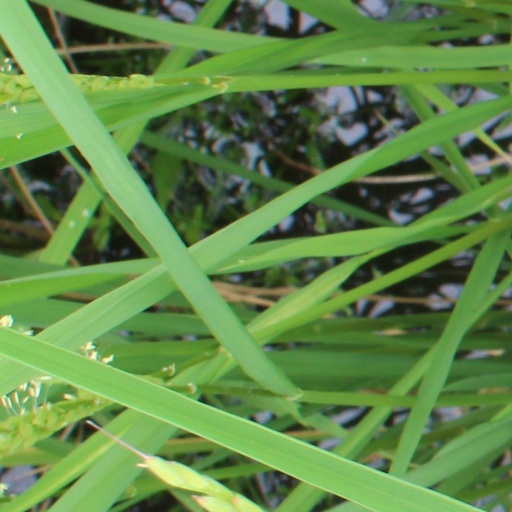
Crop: rice